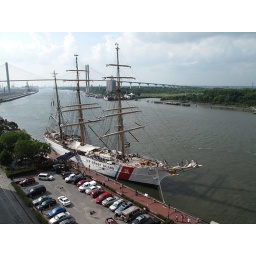
coast guard tall ship by talmadge memorial bridge